The Young Sinner (1960 film)

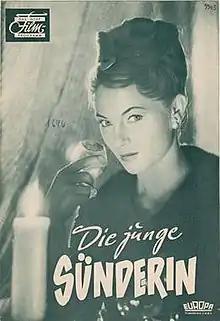

The Young Sinner is a 1960 West German drama film directed by Rudolf Jugert and starring Karin Baal, Vera Tschechowa and Rudolf Prack. It was shot at the Göttingen Studios. The film's sets were designed by the art directors Otto Pischinger and Hertha Hareiter.